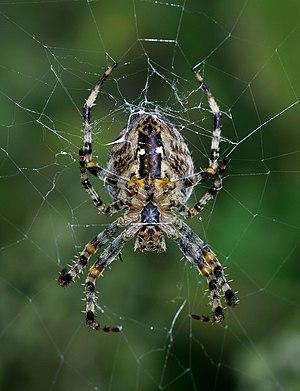
Ventre d'une araignée Épeire diadème (Araneus diadematus) sur sa toile dans un bassin de rétention à Ahlen en Allemagne.